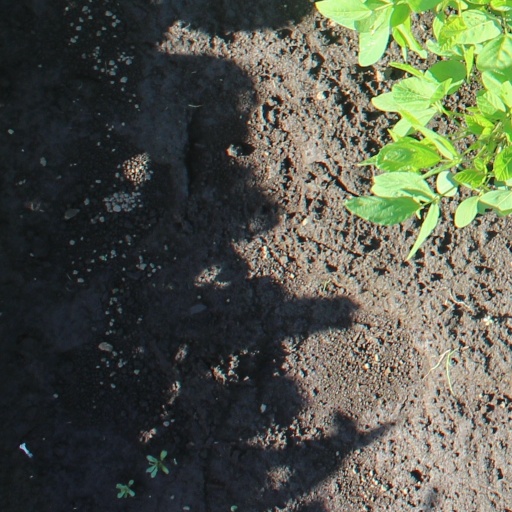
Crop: soybean